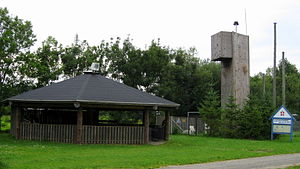
Sejlflod / Historien / Sejlflod Kommune
FDF lejren Storvorde Sejlflod
Sejlflod er en landsby i Himmerland, beliggende umiddelbart syd for Storvorde og vokset sammen med den, så indbyggertallet opgøres samlet under Storvorde.